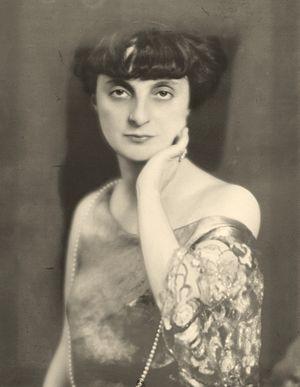
Portrait photographique
Anna de Noailles, née Ana-Elisaveta Bibescu Basarab Brâncoveanu, est une poétesse et une romancière française d'origine roumaine, née à Paris le 15 novembre 1876 et morte dans la même ville le 30 avril 1933.